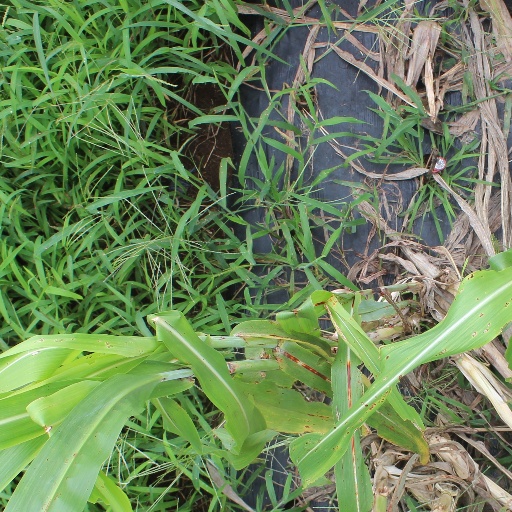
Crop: sorghum